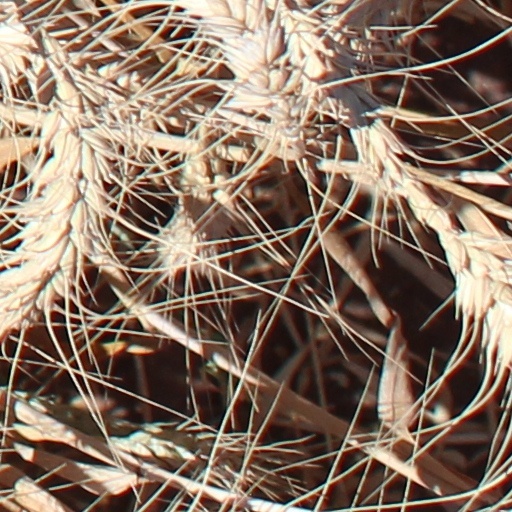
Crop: wheat